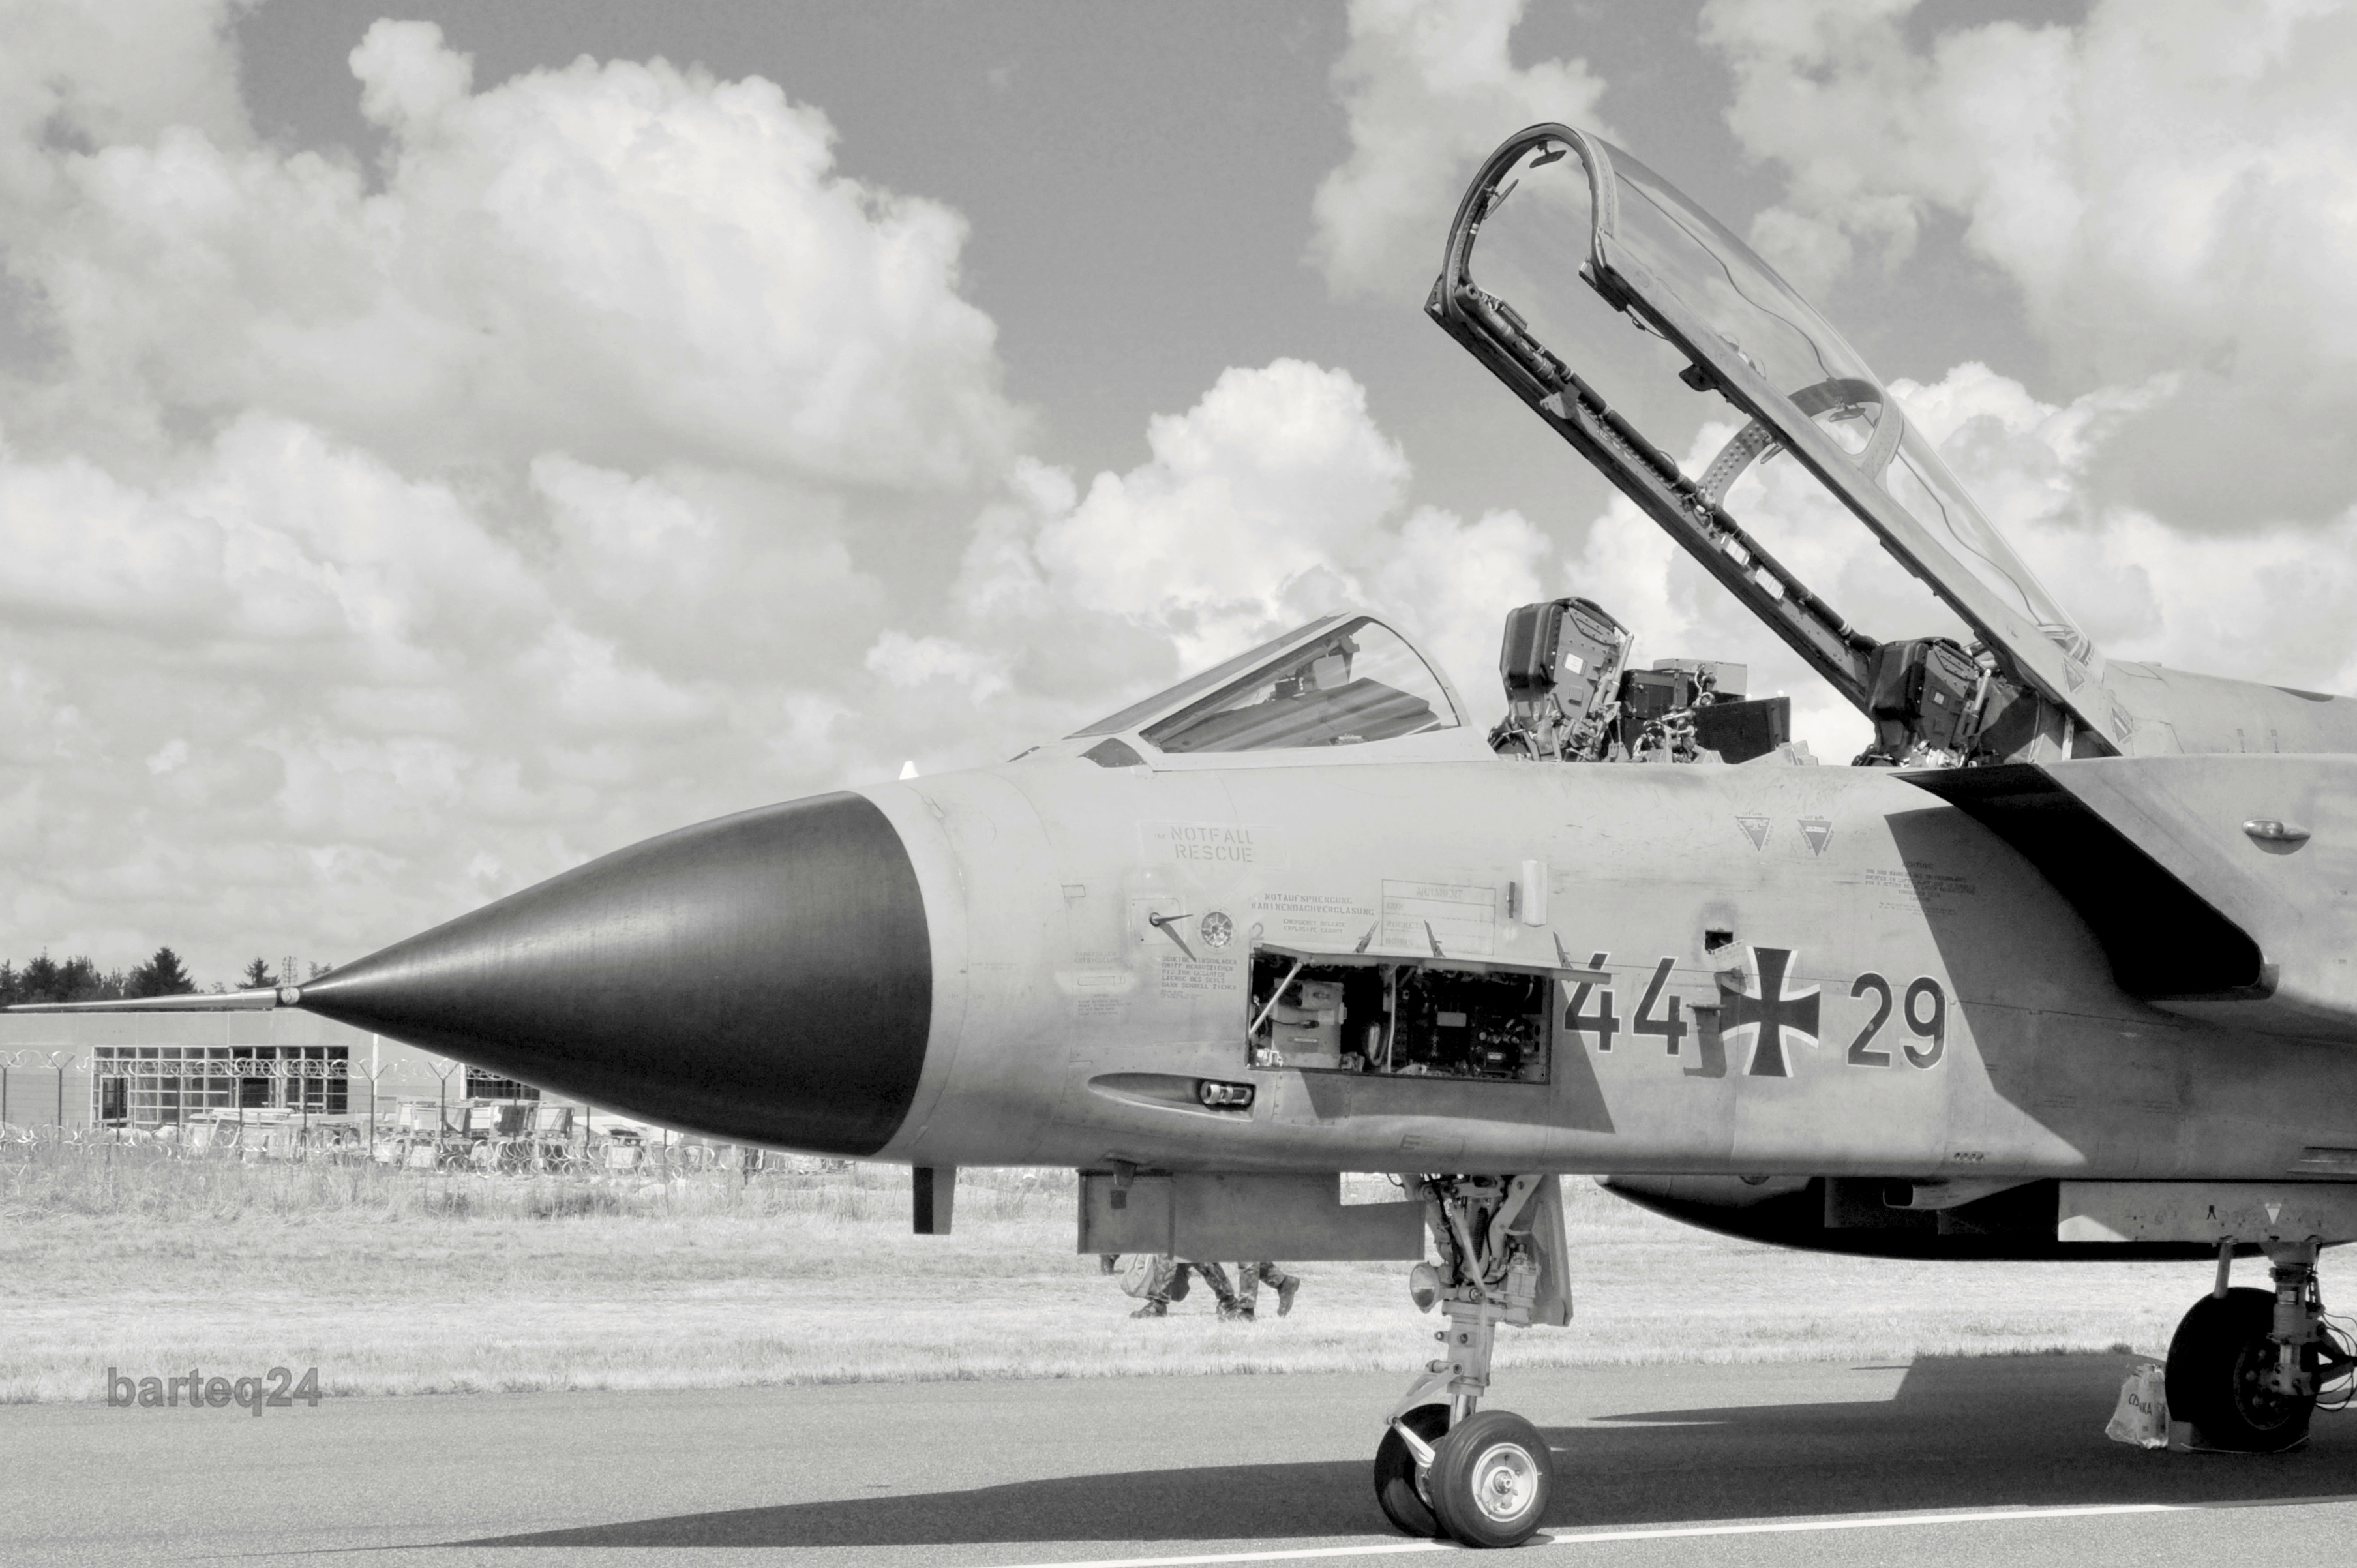
airplane, aircraft, europe, vehicle, aviation, poland, europa, polska, mazovia, mazowsze, epra, radom, luftwaffe, panavia, 4429, tornadoids, jagdbombergeschwader33, fliegerhorstb chel, radomairshow2013, cn327gs0904129, air force, jet aircraft, fighter aircraft, military aircraft, atmosphere of earth, mcdonnell douglas fa 18 hornet, boeing fa 18e f super hornet, mcdonnell douglas f 15 eagle